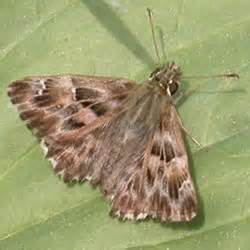
Label: farfalla